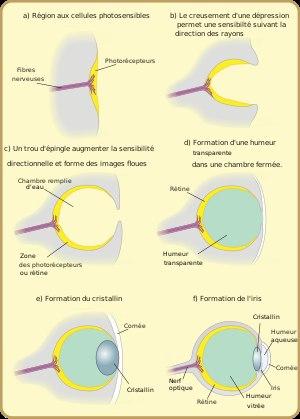
Le développement de l'œil des vertébrés est la genèse et la formation structurelles et fonctionnelles de leurs organes de la vision. L'étude de ces processus est une partie de la biologie du développement. L'œil des vertébrés présente des différences très notables dans sa construction et ses performances, dépendantes de l'espèce, tandis que les phases de sa genèse présentent des similitudes fondamentales. Vu son processus de développement, l'œil des vertébrés est un exemple modèle pour un organe formé par un enchaînement de déclenchements contrôlés génétiquement. Ces inductions y sont tellement étroitement liées que les diverses composantes de l'œil — comme par exemple le cristallin, la cornée et la rétine — se tiennent en relation rigoureusement ordonnée et réciproque en fonction des étapes du développement, et apparaissent ainsi comme un système global. Les critiques de l'évolution ont longtemps supposé que ces parties n'auraient pu apparaître qu'indépendamment les unes des autres, et par suite ne pourraient se développer qu'indépendamment dans l'ontogénèse. Les découvertes sur le développement de l'œil ont montré que cette façon de voir est maintenant dépassée.
L'œil est un système sensoriel utilisé dans l'ensemble du règne animal. En effet, la lumière donnant un grand nombre d'informations sur l'environnement, elle est, et a été, une force sélective majeure, qui a conduit à la formation d'une grande variété de systèmes capables de percevoir la lumière.
L'œil est l'organe de la vision, sens qui permet à un être vivant de capter la lumière pour ensuite l'analyser et interagir avec son environnement.